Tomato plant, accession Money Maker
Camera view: vertical (180 deg); turntable rotation: 60 degrees
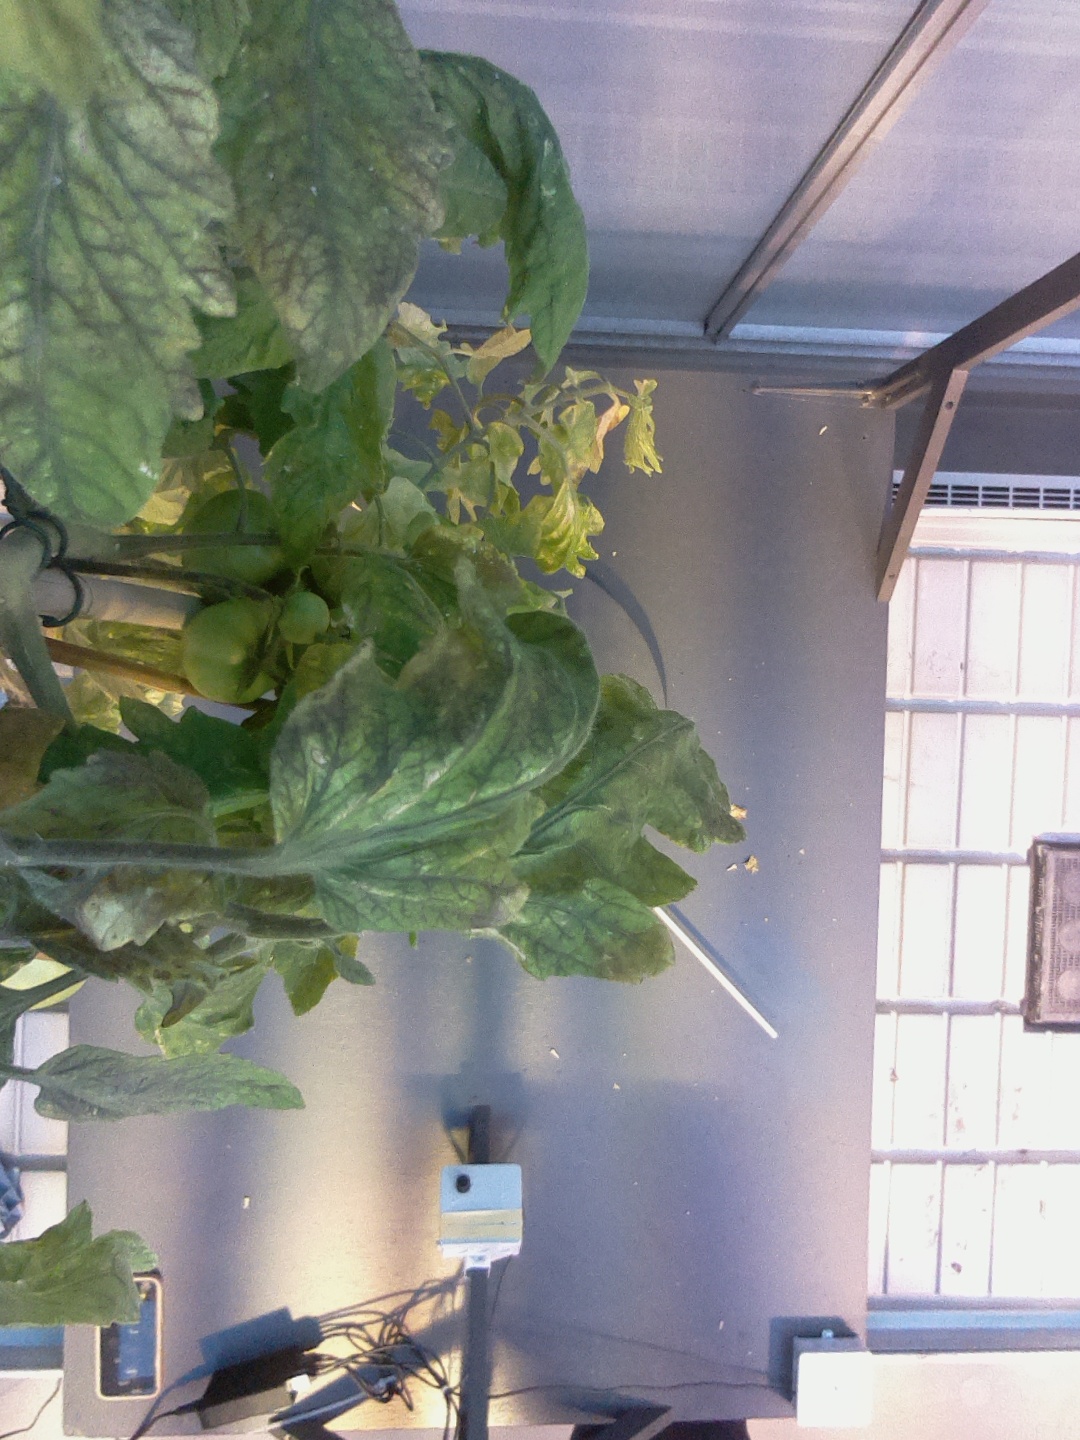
BBCH growth stage 80: fruits start showing typical ripe color (orange -> red)